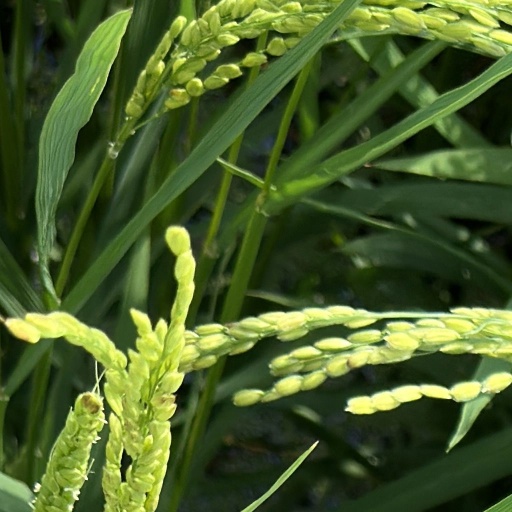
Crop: rice